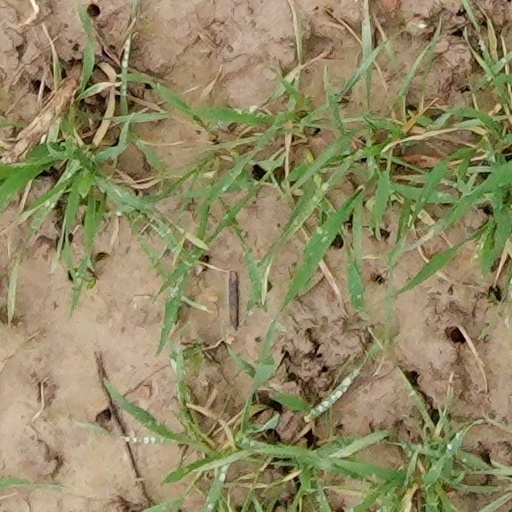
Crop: wheat